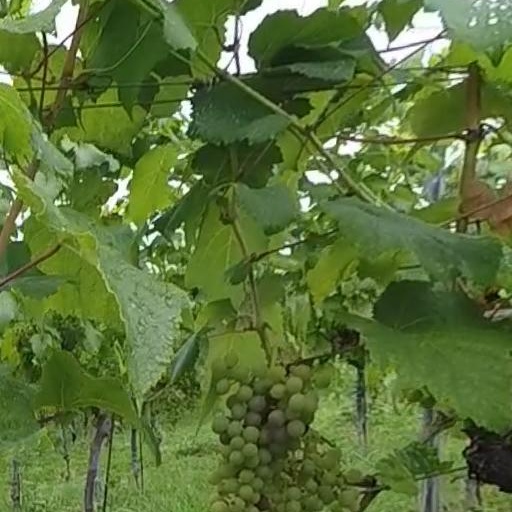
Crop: grape